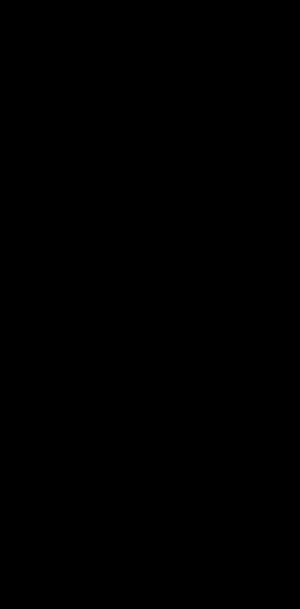
La périllartine, est un édulcorant intense artificiel principalement utilisé au Japon.